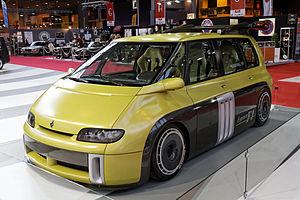
La Renault Espace est une gamme d'automobile monospace du constructeur français Renault. Elle est lancée en 1984, en 1991 puis en 1996, renouvelée en 2002 et enfin depuis 2015.
L'Espace F1 est un prototype automobile conçu en partenariat entre Renault et Matra. Présenté lors du salon automobile de Paris en 1994, pour fêter les dix ans de commercialisation de l'Espace, il reprend les formes générales de l'Espace II tout en lui associant un moteur de Formule 1.